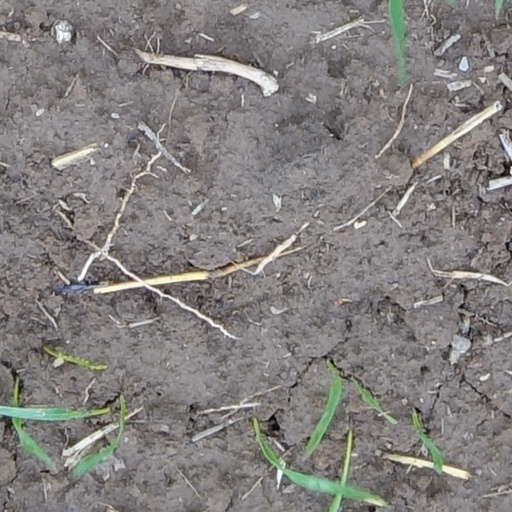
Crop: wheat